Arthur Laffer

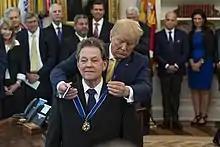
Laffer receives the Presidential Medal of Freedom from President Trump in 2019

In 2019, President Trump awarded Laffer the Presidential Medal of Freedom, the nation's highest civilian honor. The Trump White House said Laffer was receiving the award for "public service and contributions to economic policy that have helped spur prosperity for our Nation" and that Laffer was "one of the most influential economists in American history" due to popularizing the "Laffer Curve." Trump praised Laffer for policies that he said brought "greater opportunity for all Americans."